Glynn Academy

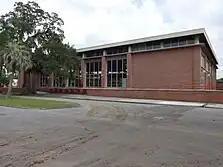
The New Gym

In the late-19th century, as the student population of Glynn Academy increased, the need arose for an additional facility to accommodate an expanding student body. Thus, the Prep Junior High School was constructed, serving as a bridge between elementary school and high school and serving sixth, seventh, and eighth grades. The school was later annexed to Glynn Academy.